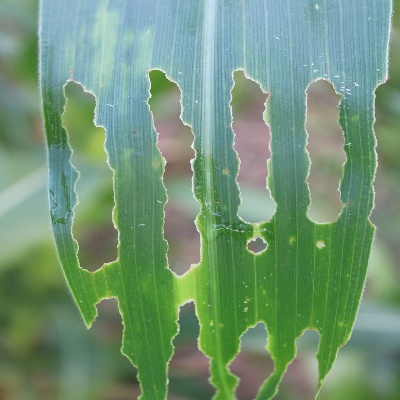
Crop: Maize
Condition: leaf beetle